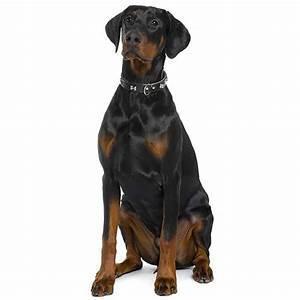
dog